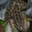
Label: frog